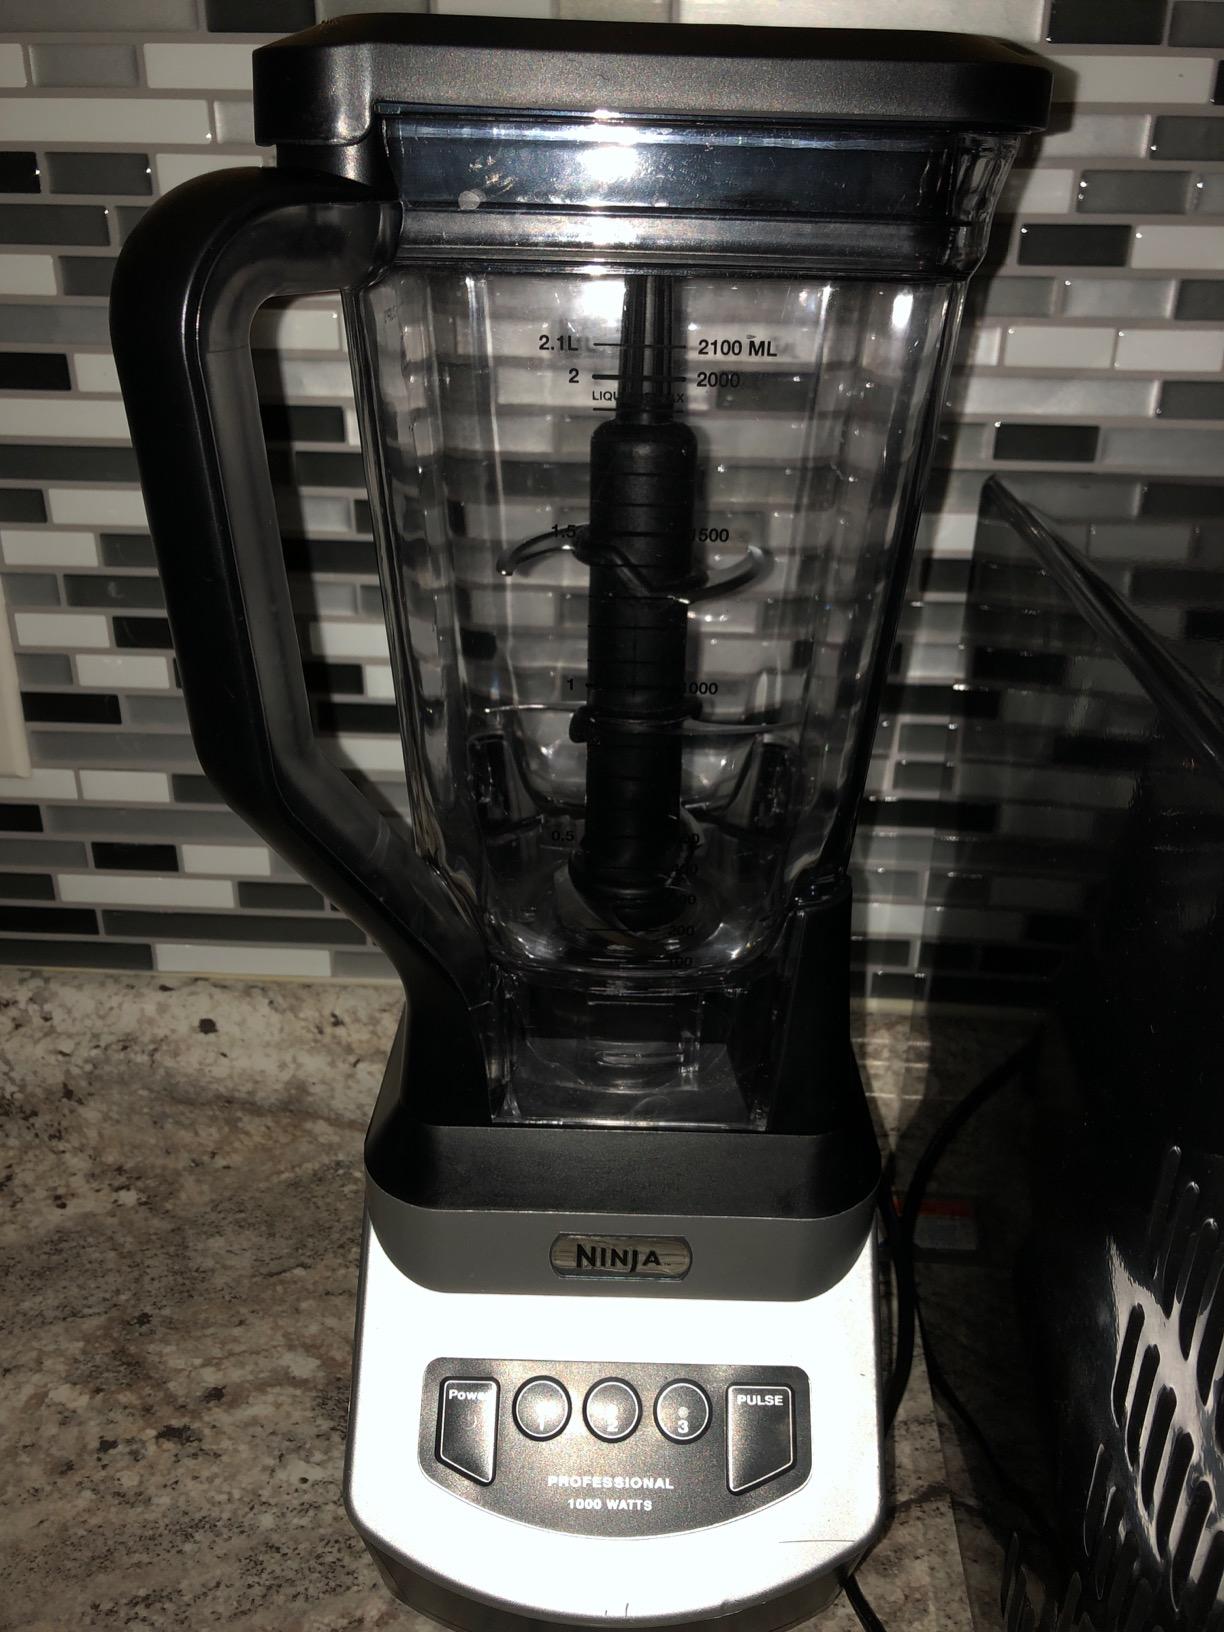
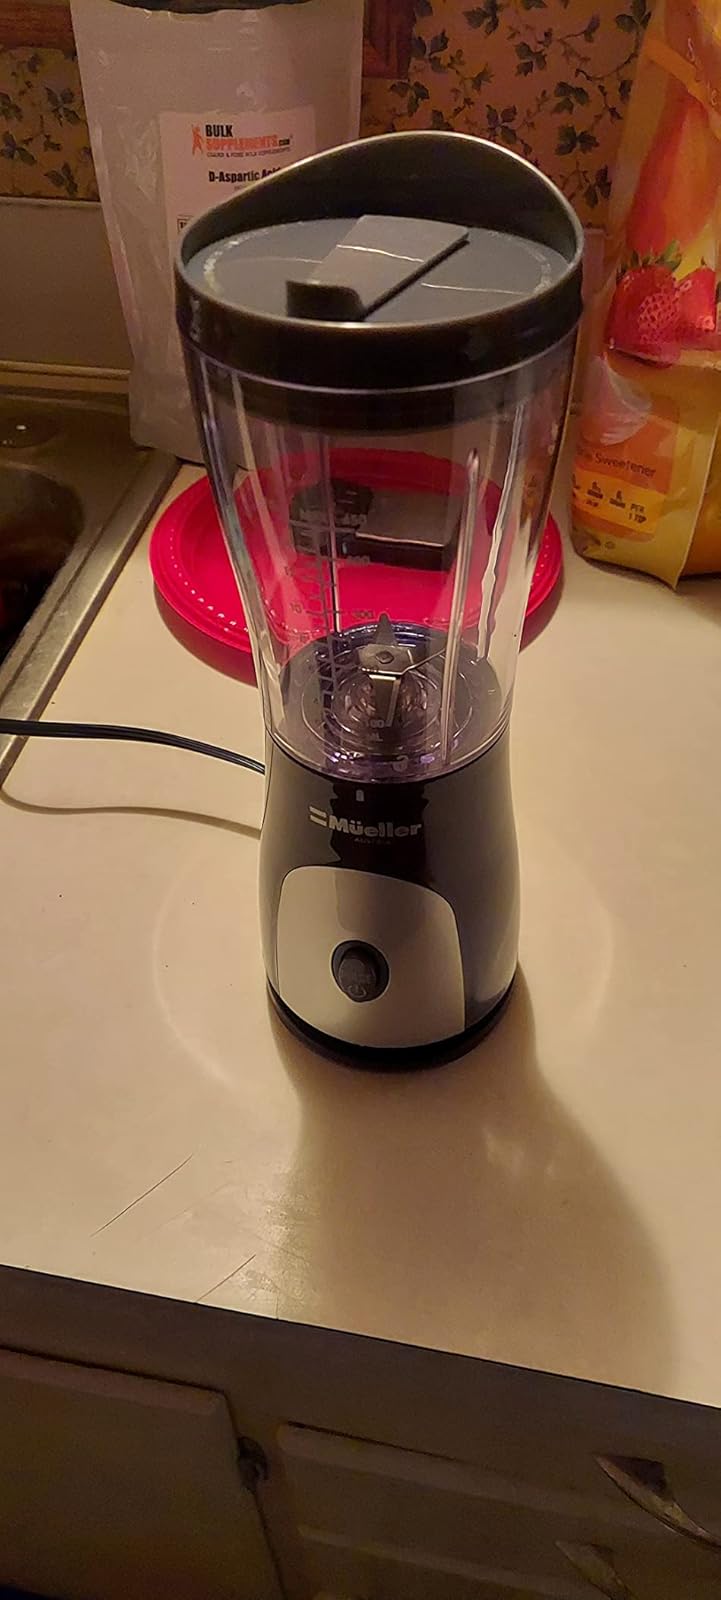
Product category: items_blender
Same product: no